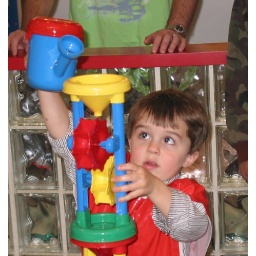
Zach pooring water in a water tower